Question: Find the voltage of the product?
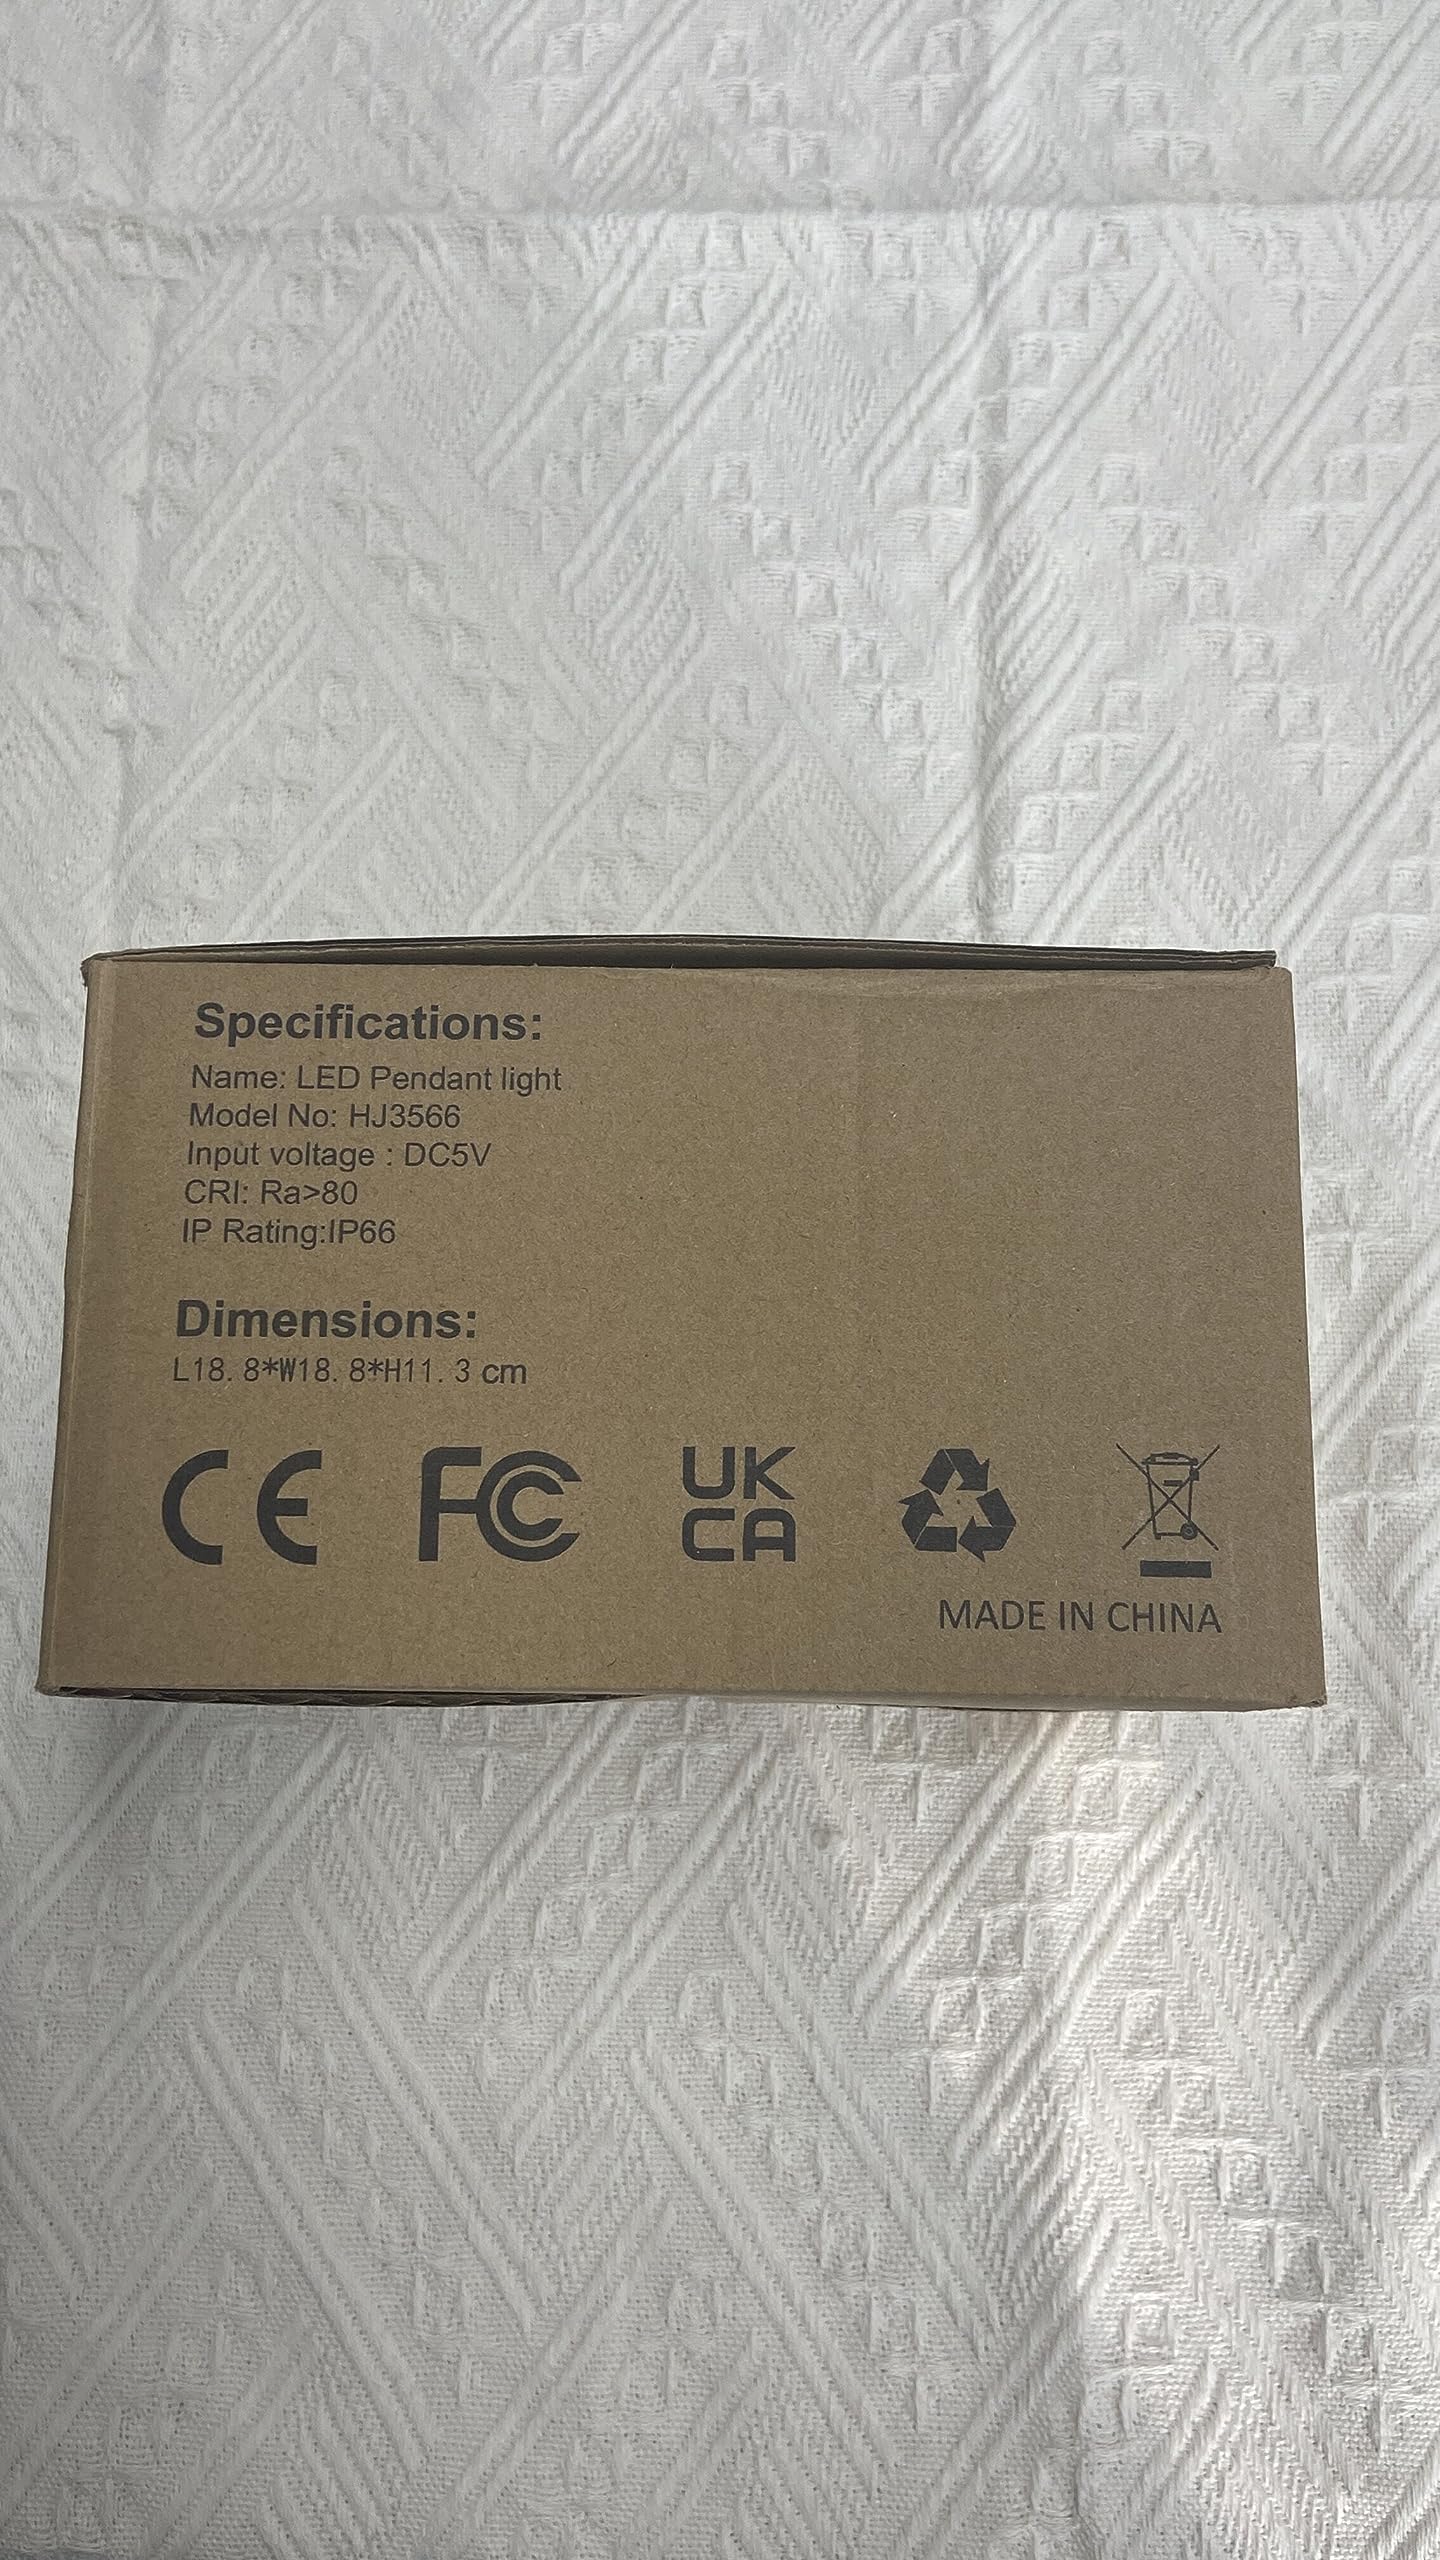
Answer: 5.0 volt